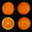
Label: orange